History of Tennessee Volunteers football

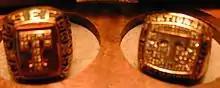
SEC and National Championship rings for the 1998 Vols

1993 saw the Vols complete a 10–2 season, losing to Penn State in the Florida Citrus Bowl. 1994 saw a down turn in the record of the Vols, but events shaped the bright future of the program. Starting quarterback Jerry Colquitt suffered a season ending knee injury in the first series of the season against UCLA. Backup Todd Helton suffered a similar fate early in the fourth game of the year at Mississippi State requiring backups Brandon Stewart and Peyton Manning to take action. The following week freshman quarterback Peyton Manning would take over the controls and not let go until he departed to the NFL. Manning would be a 4-year starter for the Vols, and he led them to an 8–4 record in 1994. The next season, Manning led the Vols to a 41–14 win over Alabama, breaking the long winless streak. The only loss of the 1995 season was a 62–37 loss to Florida. The loss to the Gators was the 3rd in a row, and would prove to be the major hurdle between the Vols and the national title.